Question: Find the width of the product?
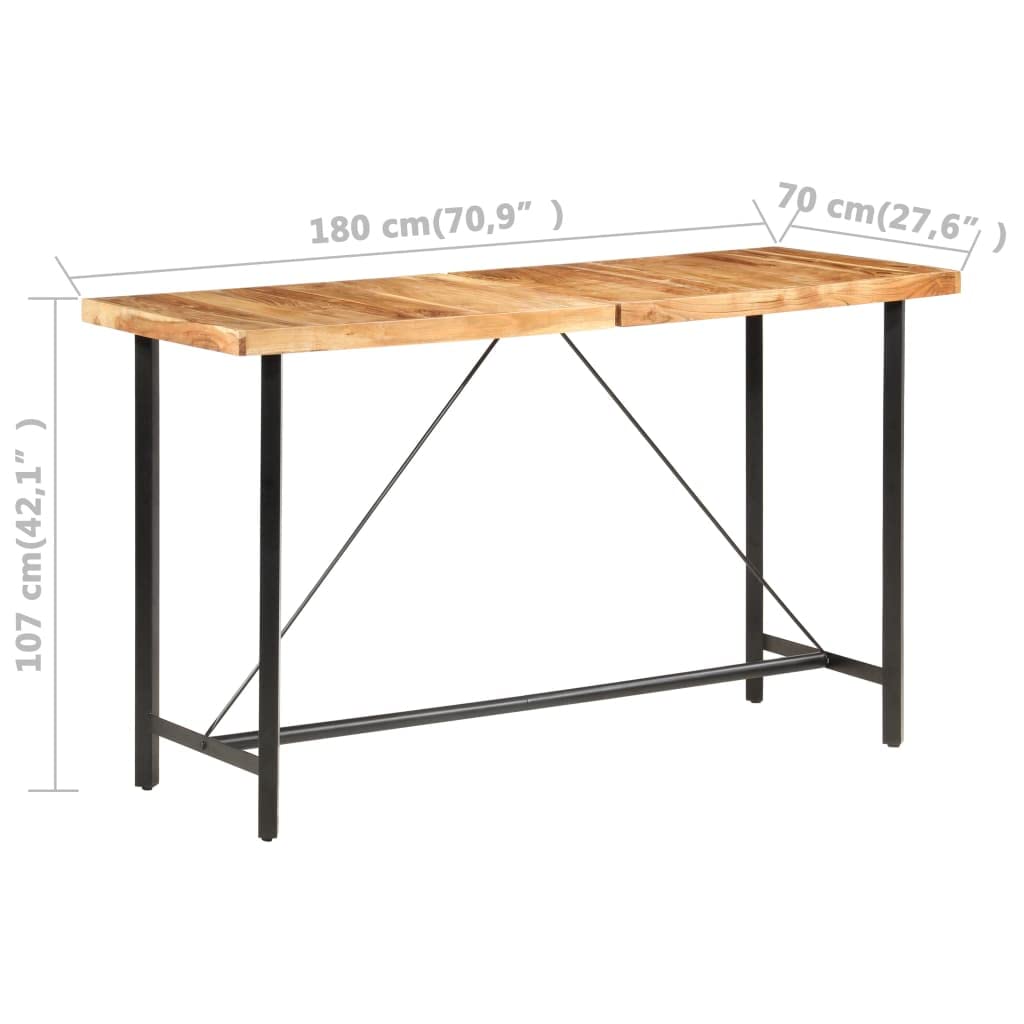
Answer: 180.0 centimetre